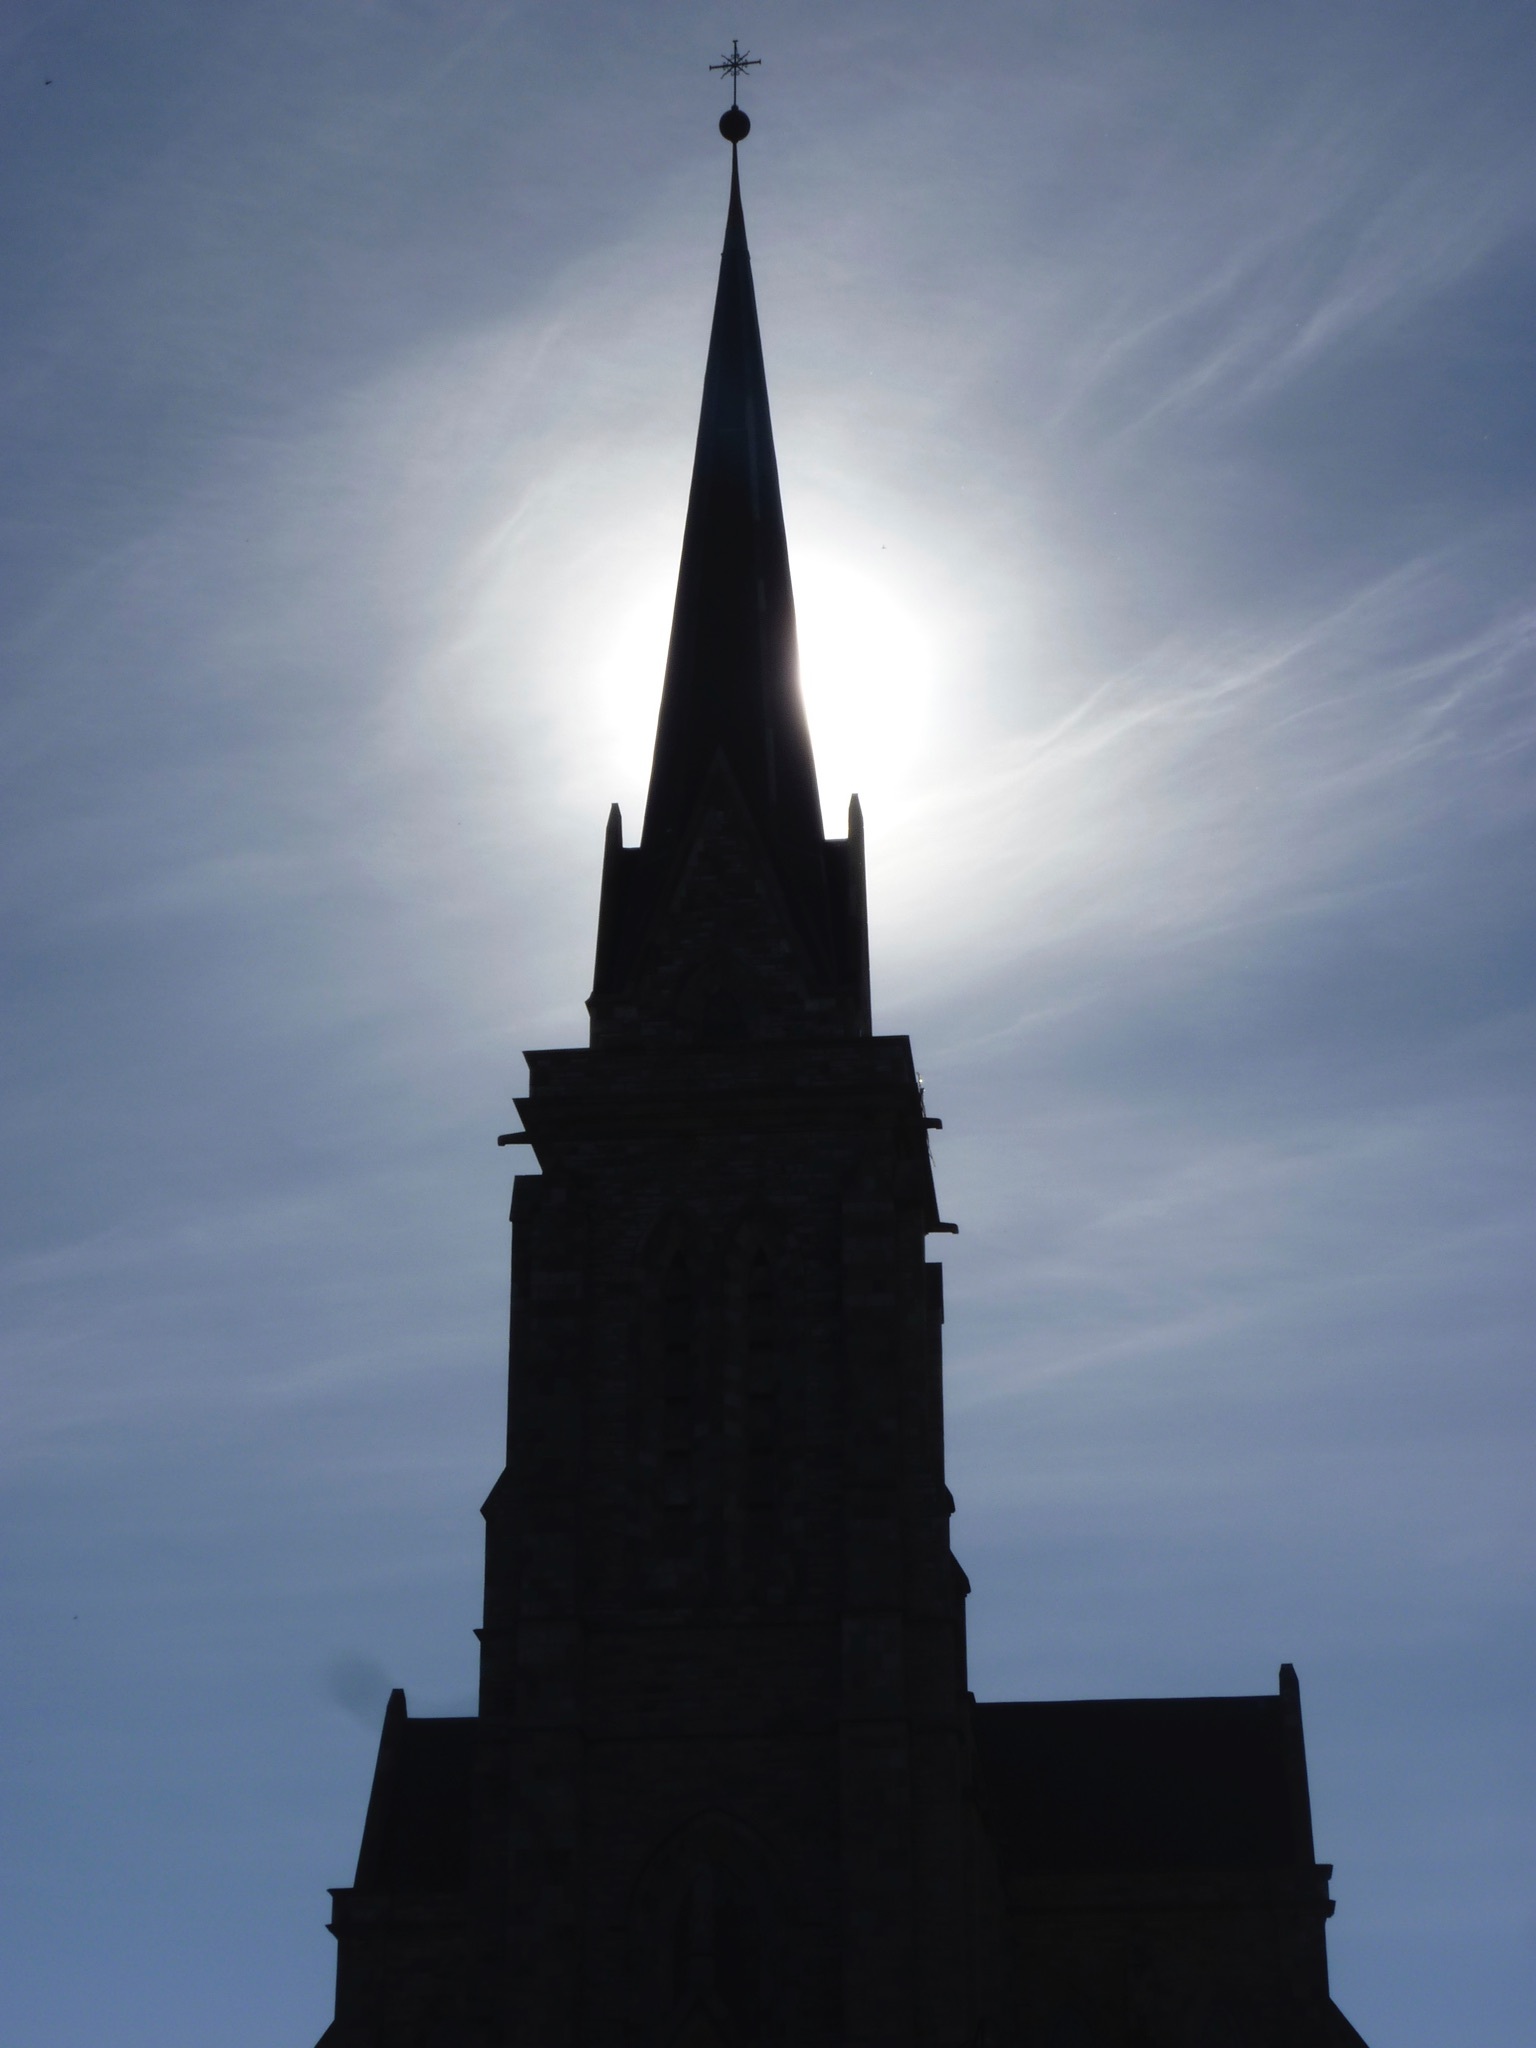
cloud, architecture, sky, dusk, reflection, tower, religion, landmark, facade, blue, church, cathedral, place of worship, bell tower, temple, spire, steeple, beauty, parish, dome, barioche